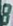
Number: 8